Bonneuil, Charente

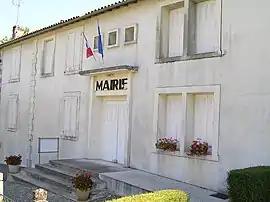
Town hall

Bonneuil is a commune in the Charente department in southwestern France.